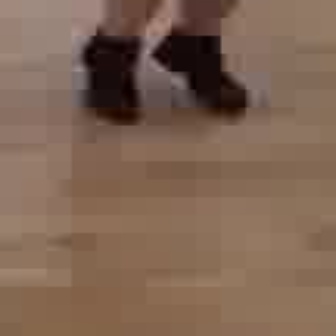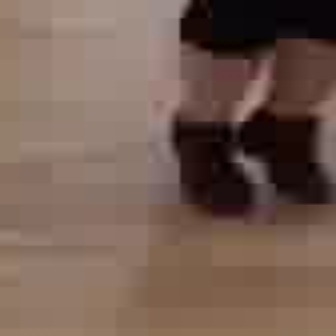
  Please identify the target specified by the bounding box [147,14,244,110] in the first image and locate it in the second image. Return the coordinates in [x_min,y_min,x_max,y_max] format.
Answer: [228,98,332,201]